Last Exile

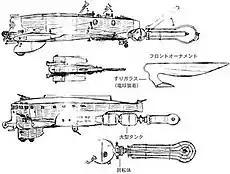
Designs of the vanship, a type of aerial vehicle, were based on Germany's Junkers A 35 monoplane produced in the 1920s.

Various scenes in the series also show existing tension between the upper and lower classes. Anatoray's nobility and military officers generally believe that commoners do not understand their codes of chivalry. On the other hand, the lower class also despise the aristocracy for their monopoly on resources. This tension extends to the accessibility of clean water, which varies in price according to purity grades. In the larger story, the advanced Guild society is portrayed as degenerate and lazy, while the people of Anatoray and Disith are creative and industrious.